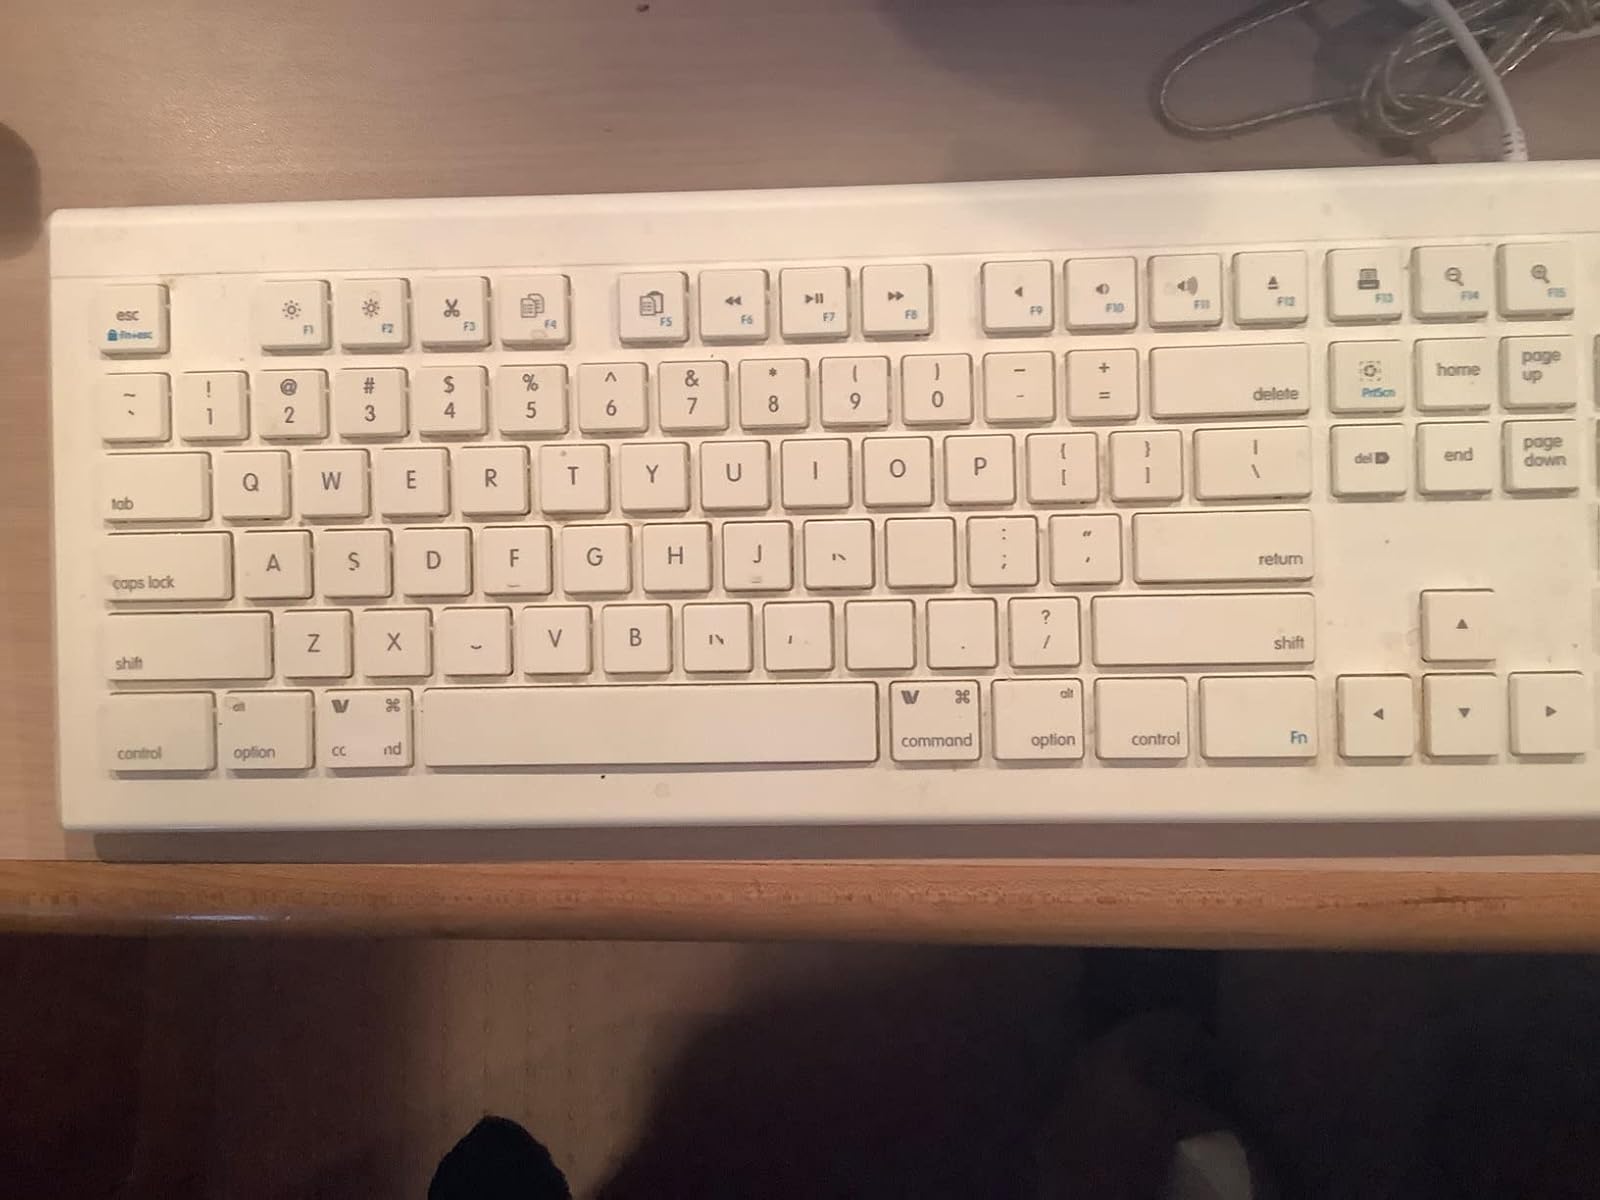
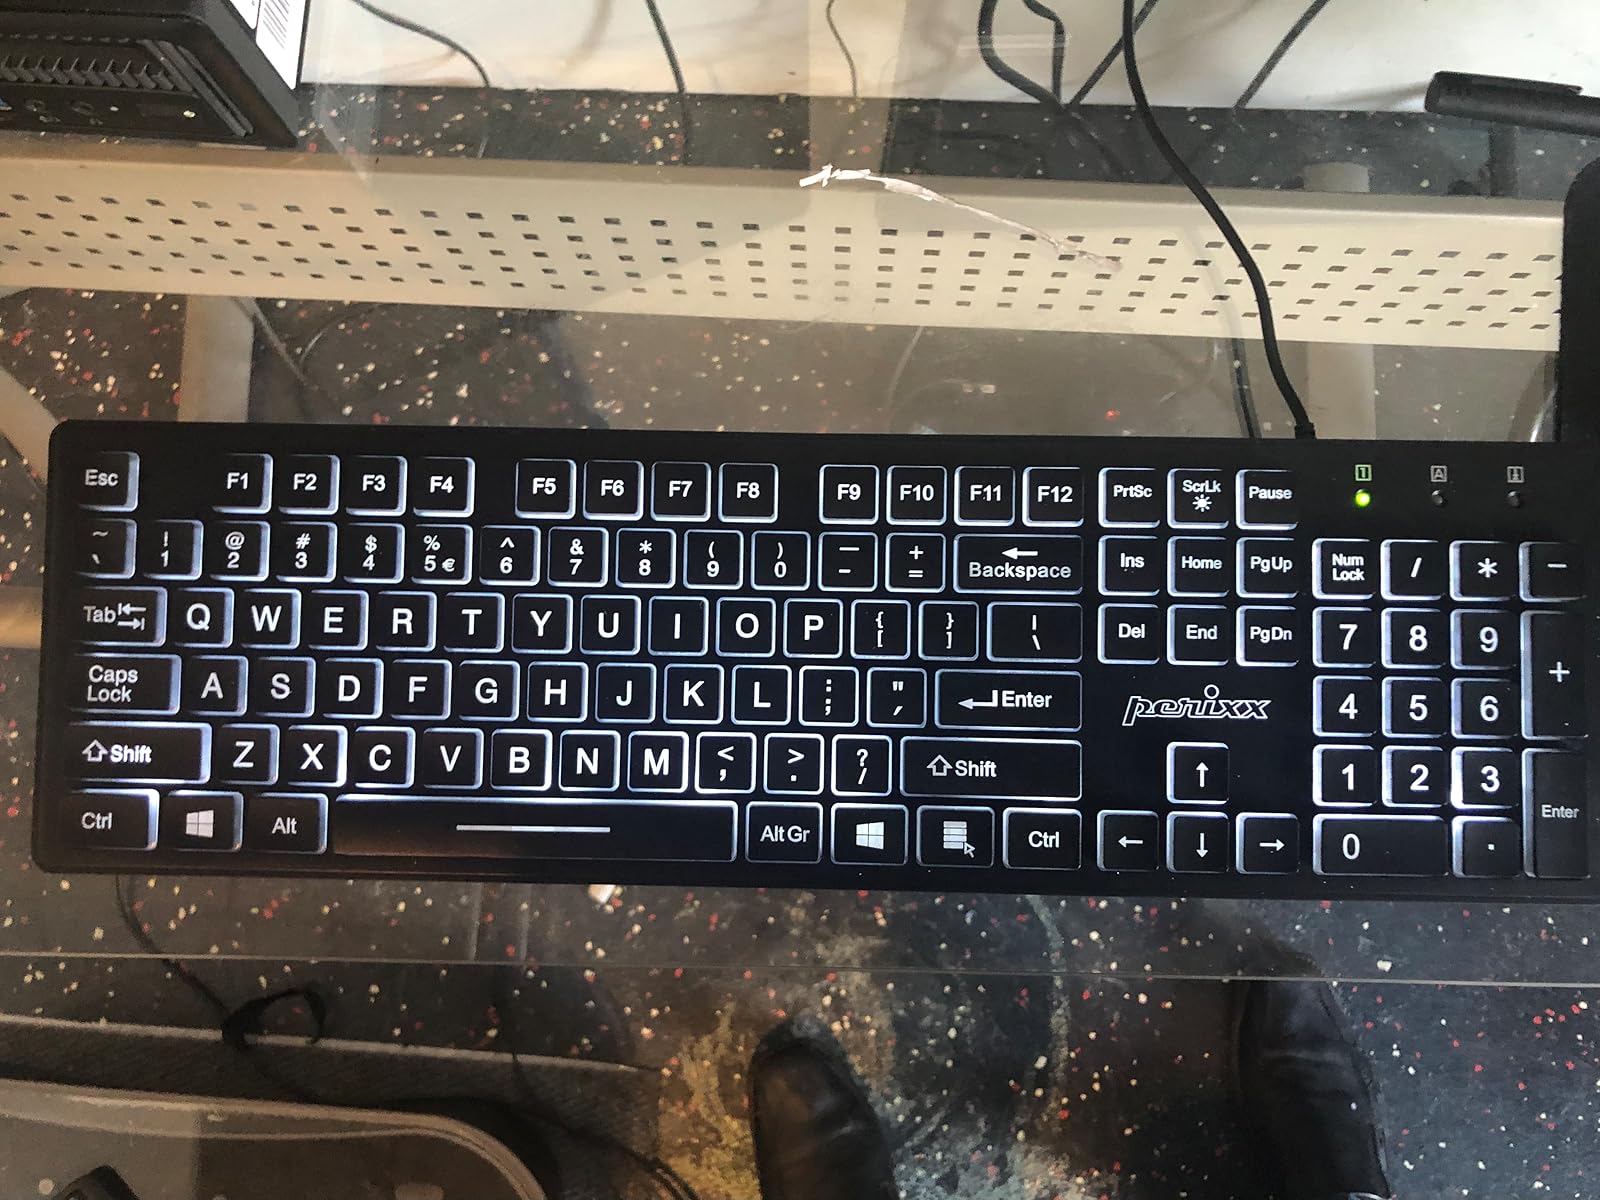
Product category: keyboard
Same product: no